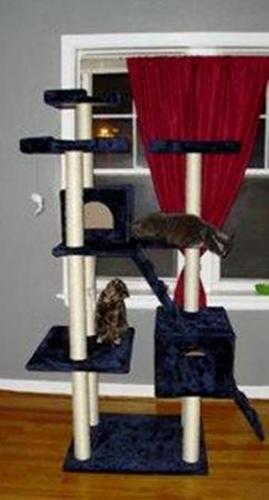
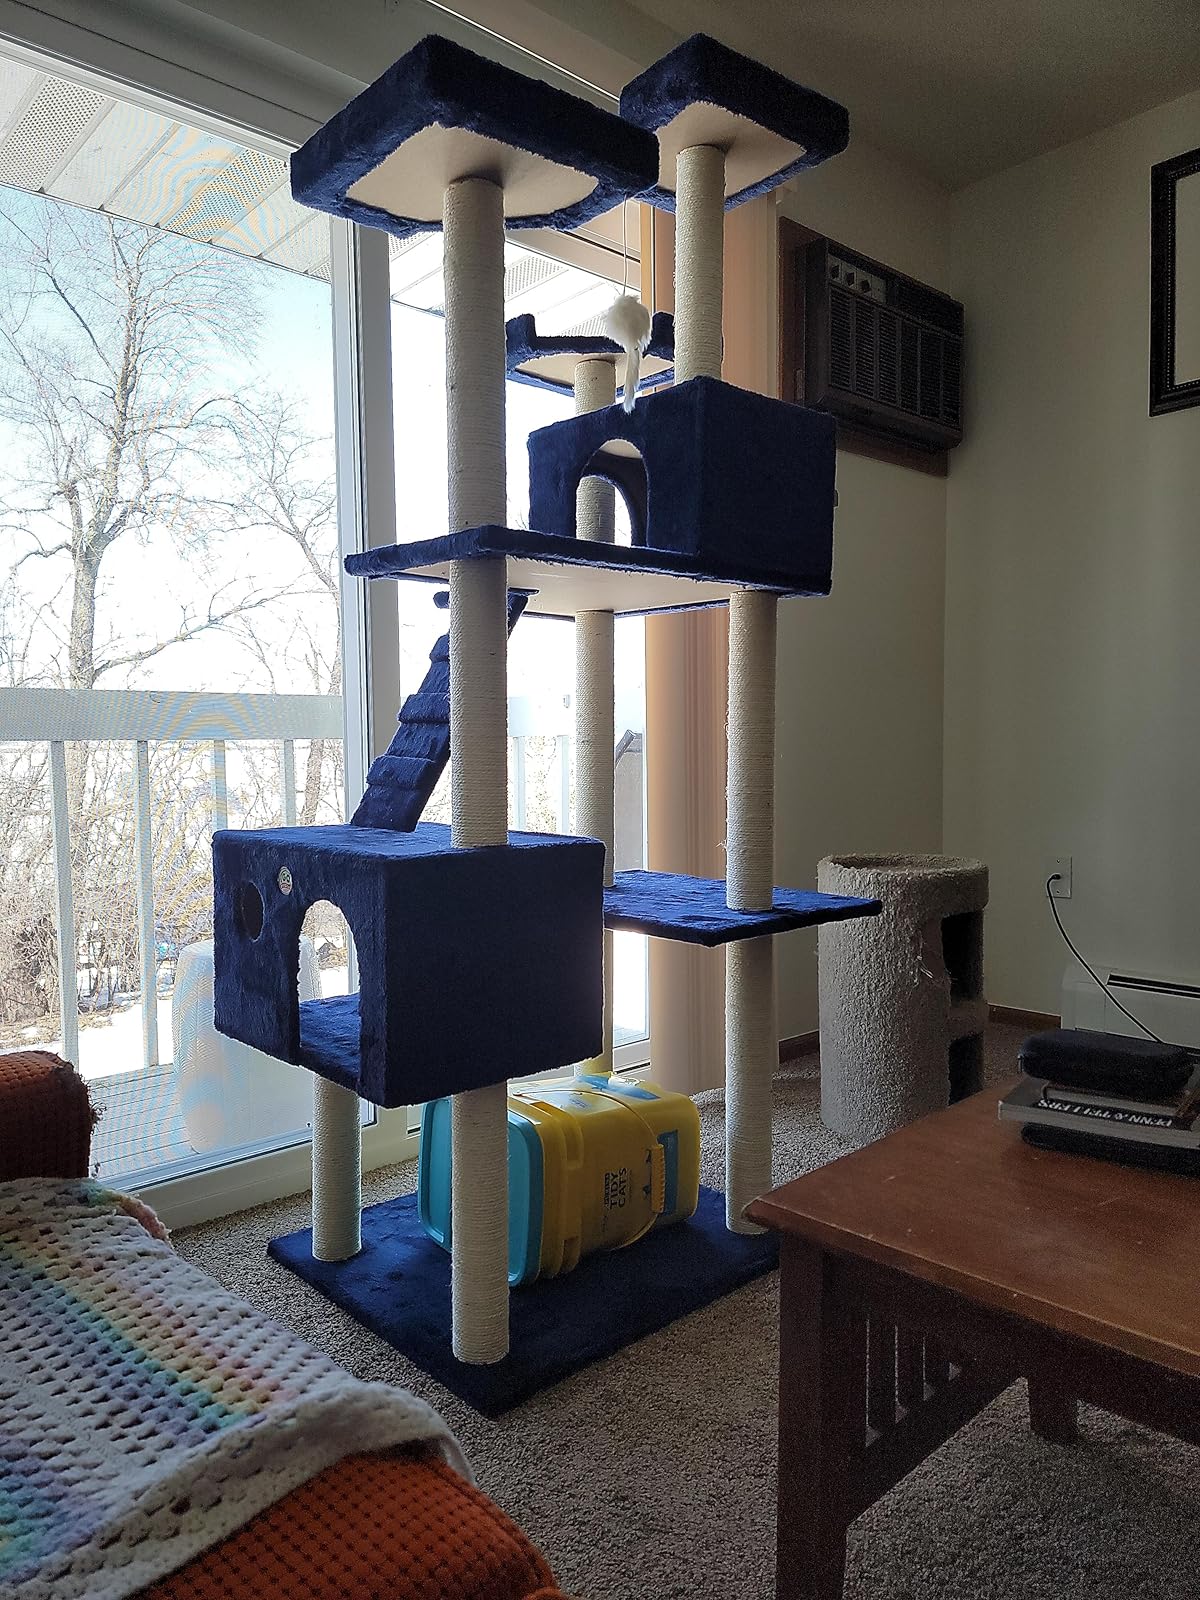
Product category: items_cat tree
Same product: yes